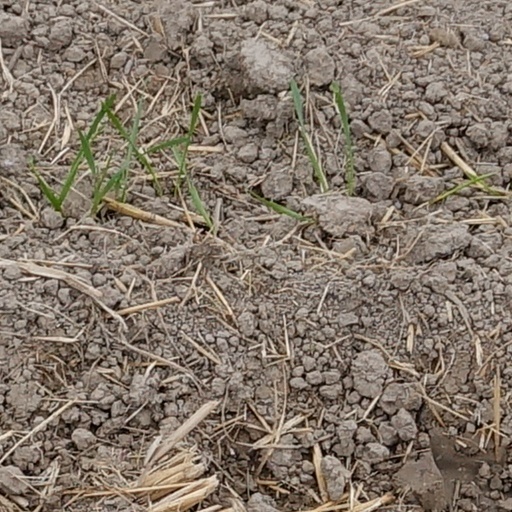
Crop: wheat